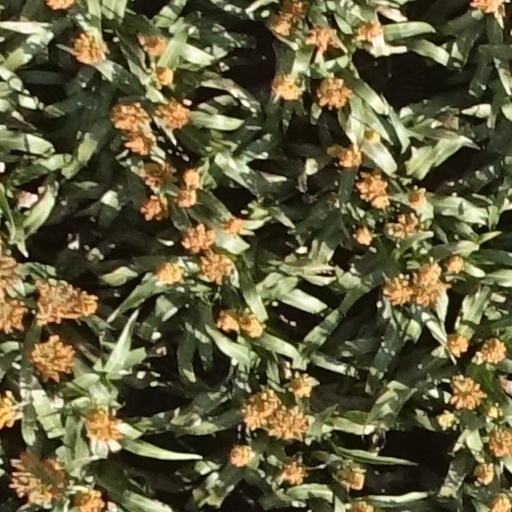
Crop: sorghum